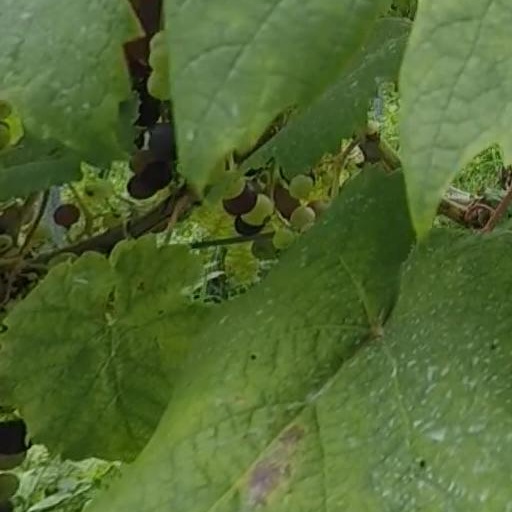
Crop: grape